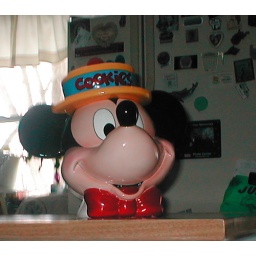
on the island table in kitchen